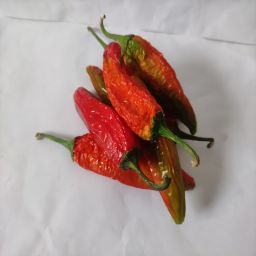
Crop: New Mexico Green Chile
Quality: Dried